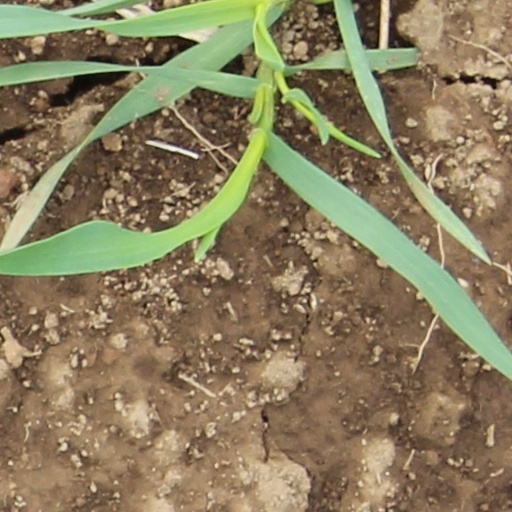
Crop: wheat